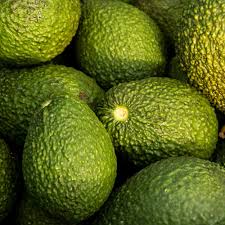
Label: Avocado